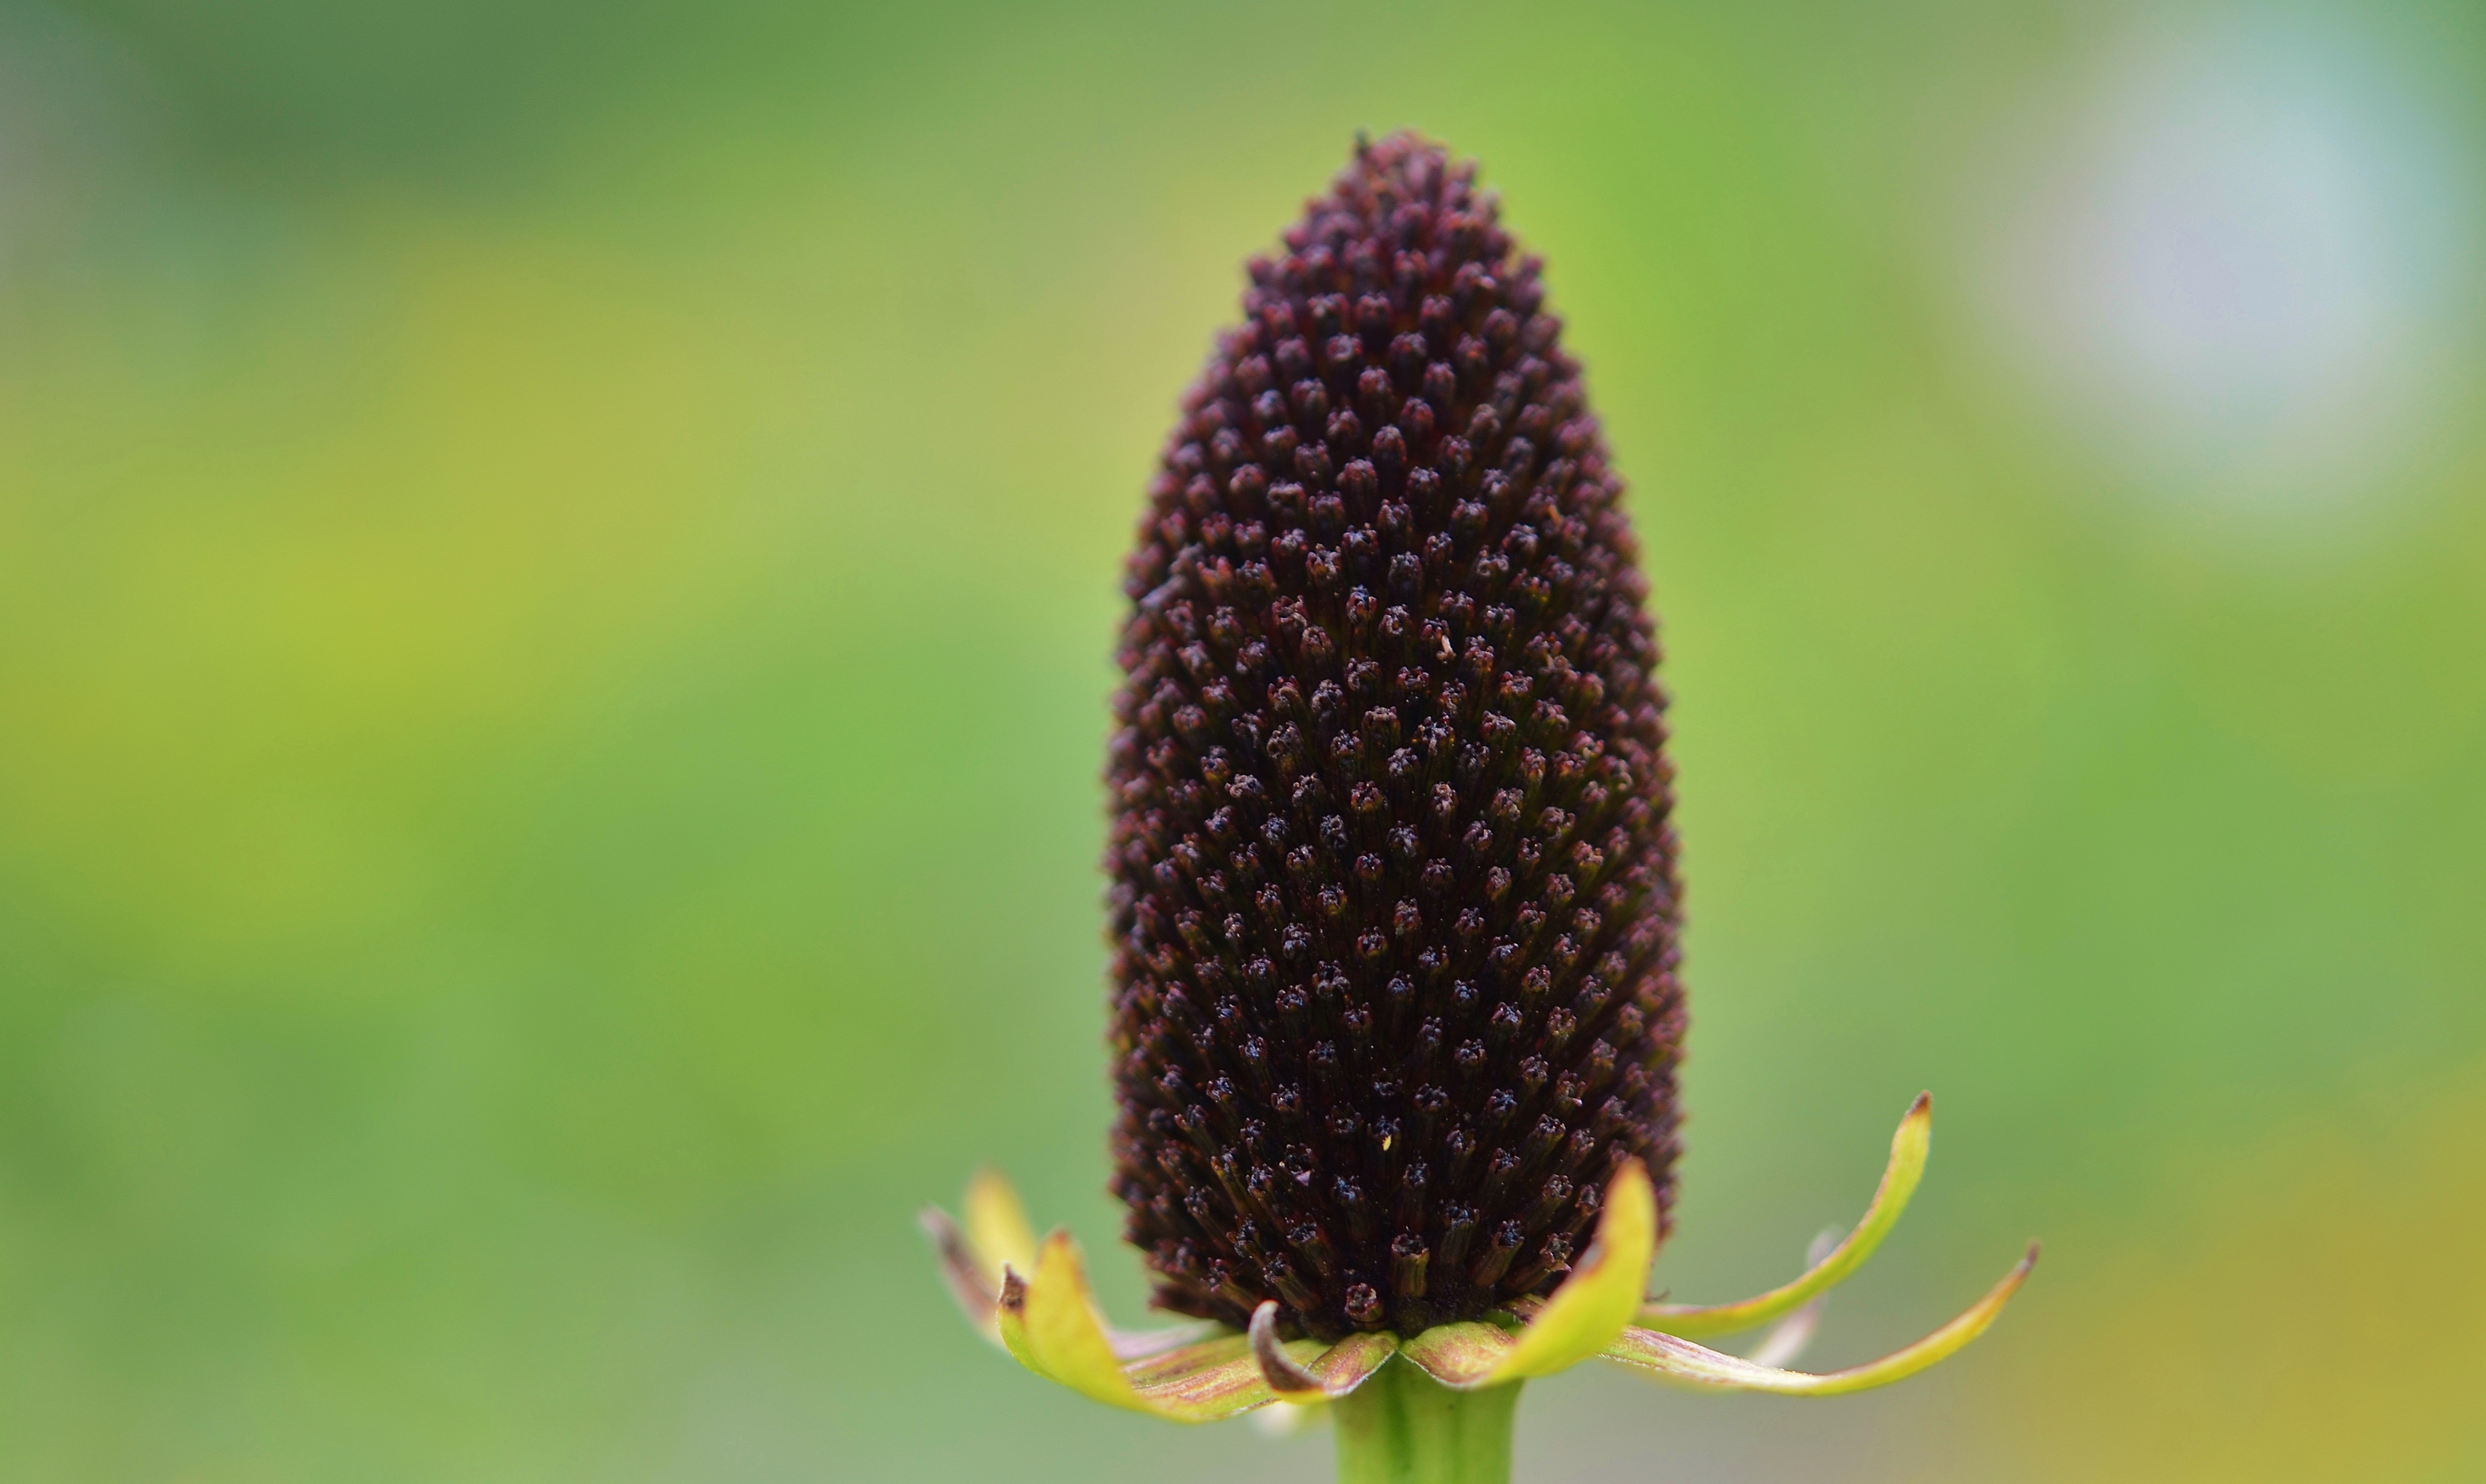
nature, blossom, plant, photography, leaf, flower, petal, bloom, summer, floral, pollen, spring, green, produce, macro, natural, botany, blooming, garden, flora, close up, macro photography, flowering plant, plant stem, land plant